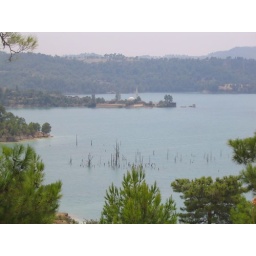
High water below the Hydroelectric Dam in mountains outside Manavgat.